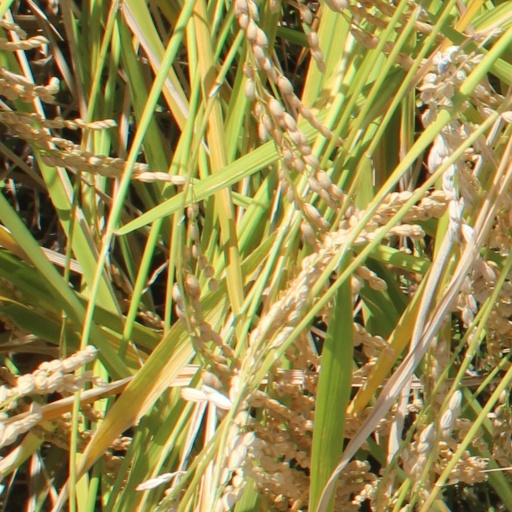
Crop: rice